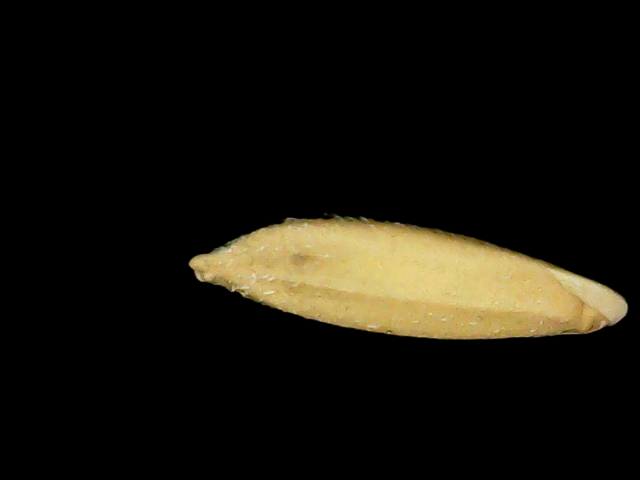
Rice variety: Binadhan10